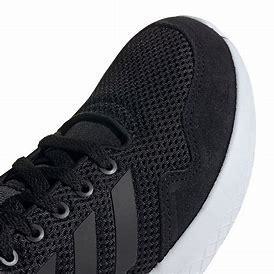
Brand: Adidas
Model: Archivo